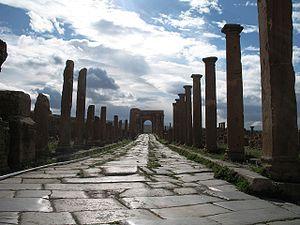
Ruines romaines de Timgad (Wilaya de Batna, Algérie). Rue menant à l'Arc de Trajan.
Presque toutes les voies romaines d'Afrique du Nord ont été construites durant les 2 premiers siècles de notre ère. En 14, la Legio III Augusta a terminé la route allant de Tacape à Ammaedara, la toute première route romaine d'Afrique. En 42, le royaume de Maurétanie est annexé par Rome. L'empereur Claude restaure alors et agrandit les routes carthaginoises existantes d'Est en Ouest. De ce fait, les romains permirent la création d'une autoroute côtière et continue s'étirant sur plus de 2 100 kilomètres et allant de l'Atlantique jusqu'au Nil. En 137 Hadrien construit la via Hadriana dans l'Est du désert égyptien. Cette voie allait de Antinoupolis à Berenice.
L'Algérie ; et arabe algérien : الدزاير, الجازاير ou لدزاير ; en tamazight et tifinagh ⴷⵣⴰⵢⵔ est un pays d’Afrique du Nord faisant partie du Maghreb. Depuis 1962, elle est nommée en forme longue République algérienne démocratique et populaire, abrégée en RADP. Sa capitale est Alger, la ville la plus peuplée du pays, dans le Nord, sur la côte méditerranéenne.
L'Arc de Trajan est un arc de triomphe romain à Timgad, datant du début du IIIᵉ siècle érigé à l'endroit de la porte occidentale du decumanus maximus, à l'entrée de la voie de Lambaesis.
Trajan, né sous le nom de Marcus Ulpius Traianus le 18 septembre 53 à Italica et mort le 8 ou 9 août 117 à Selinus, en Cilicie, est empereur romain de fin janvier 98 à août 117. À sa mort, il porte le nom et les surnoms d'Imperator Caesar Divi Nervae Filius Nerva Traianus Optimus Augustus Germanicus Dacicus Parthicus.